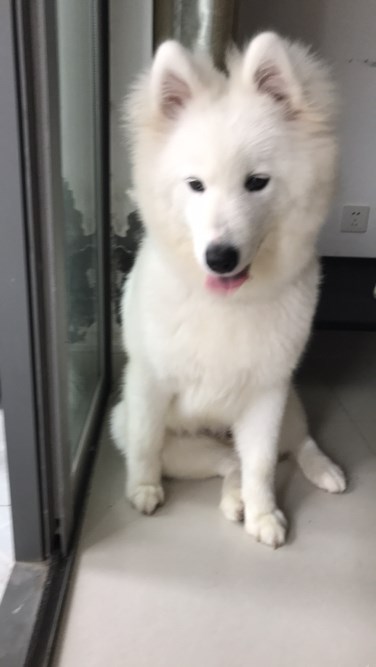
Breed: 2192-n000088-Samoyed